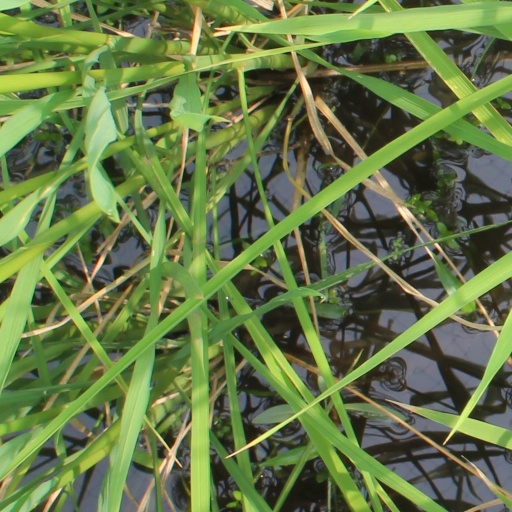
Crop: rice